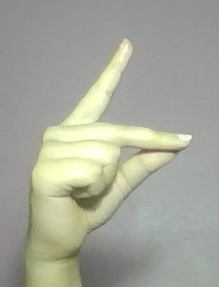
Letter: ta